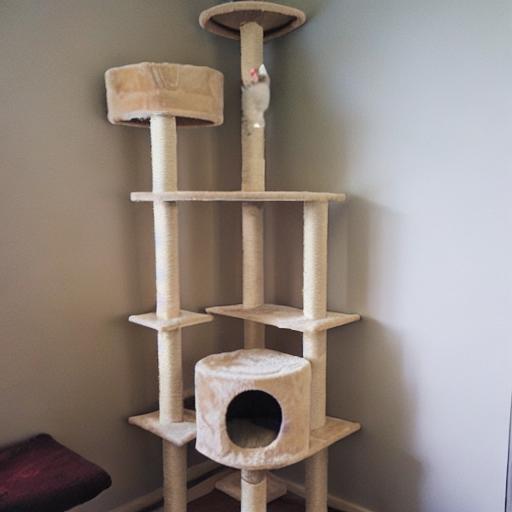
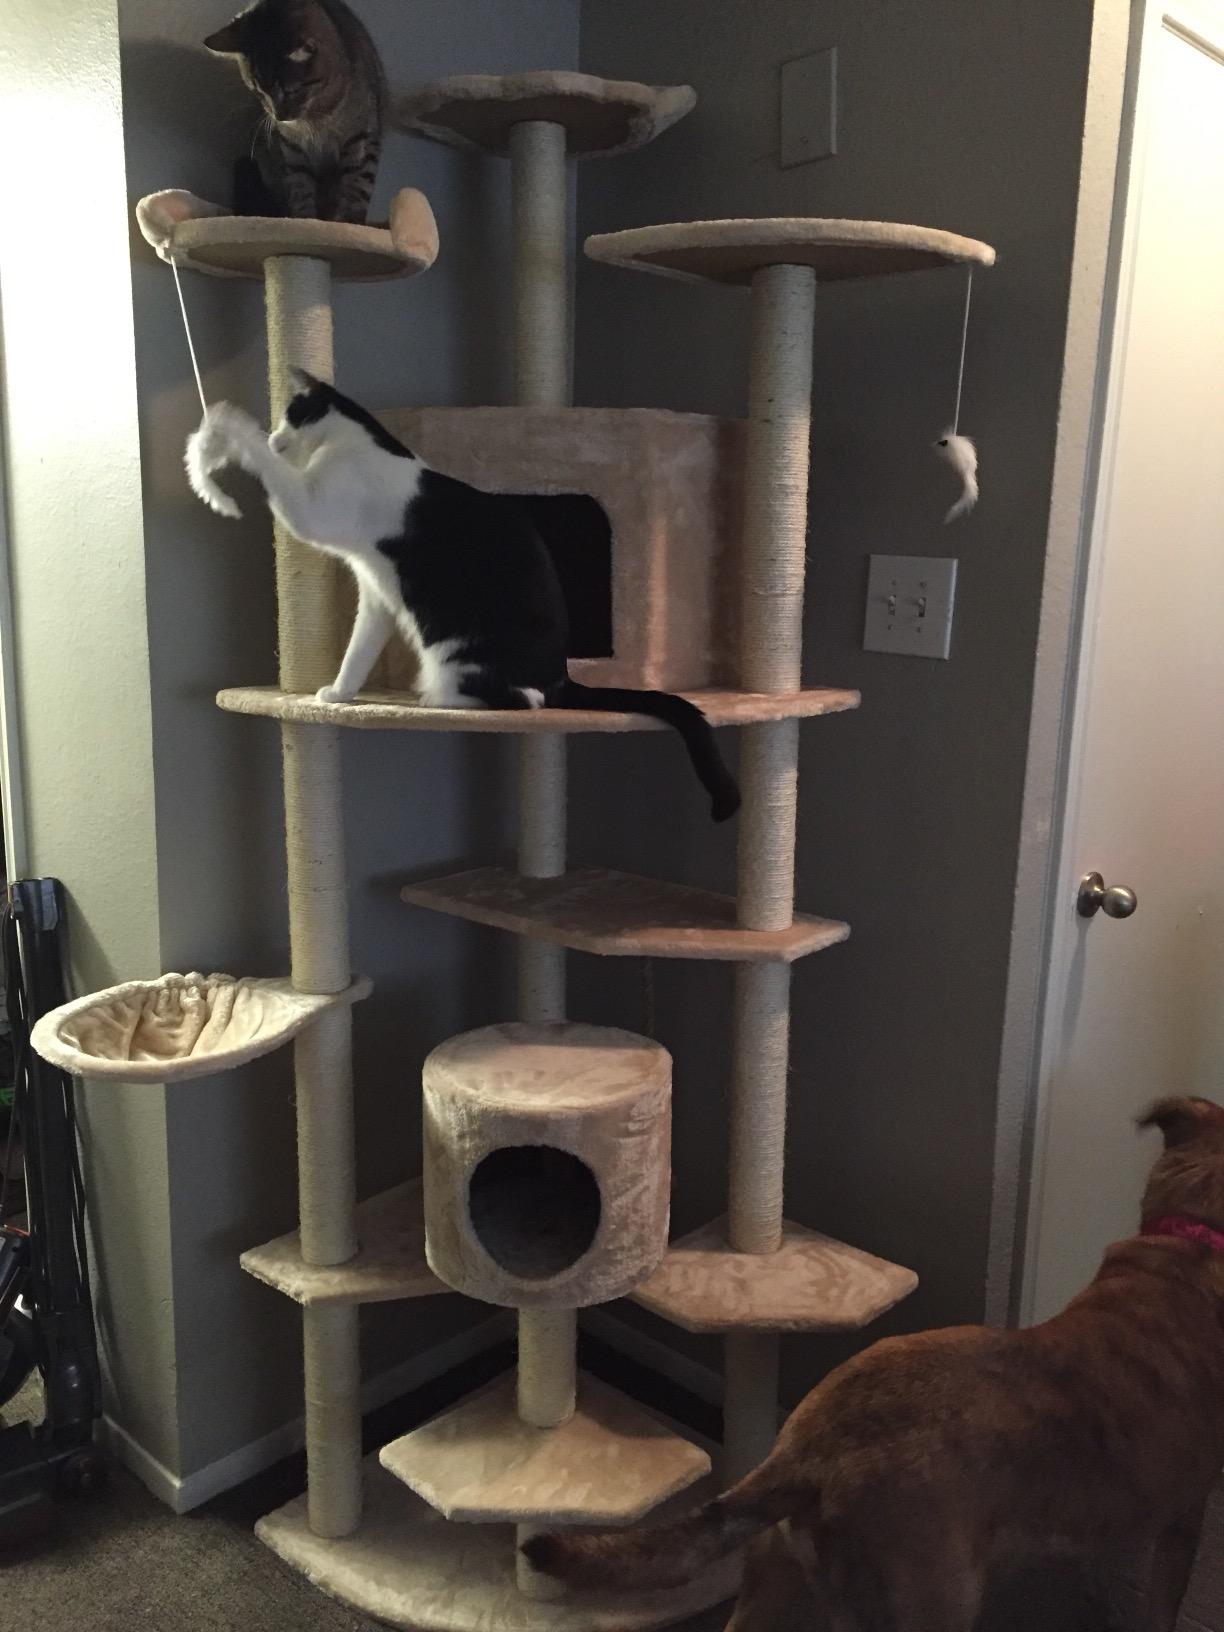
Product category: items_cat tree
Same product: no